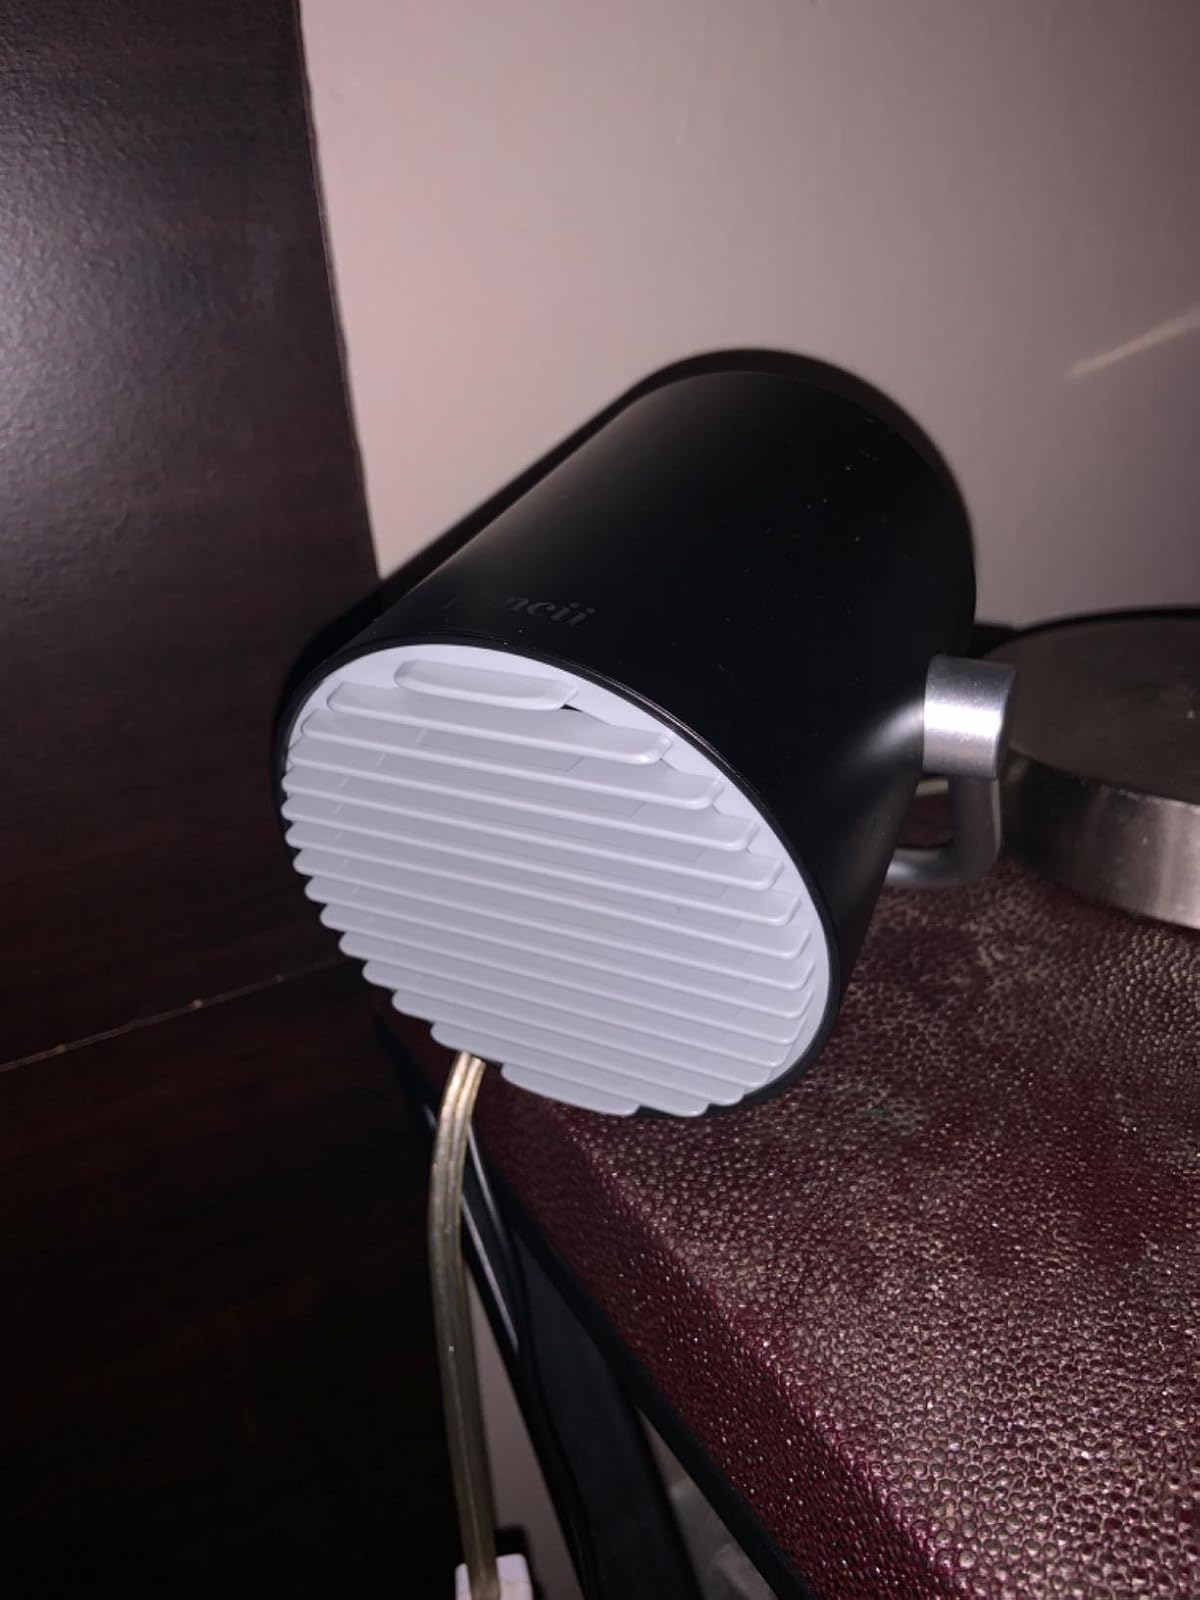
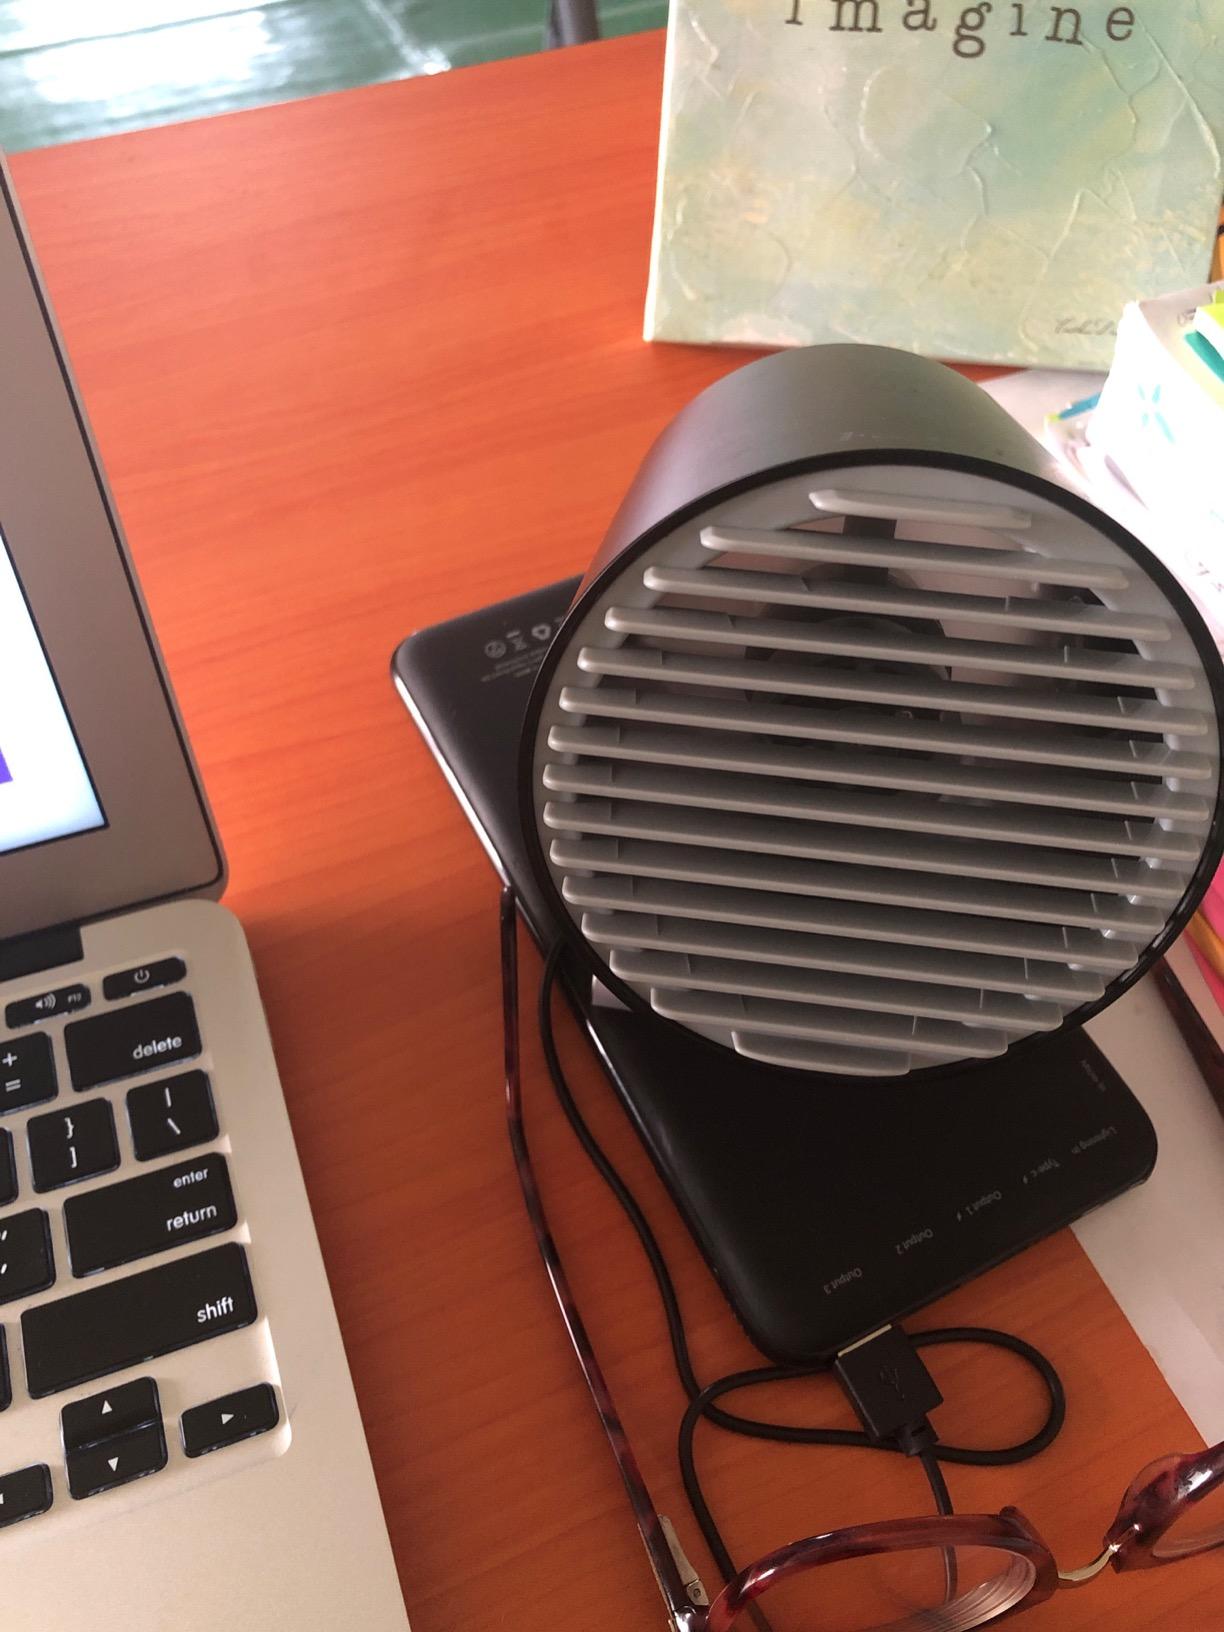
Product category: fan
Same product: yes